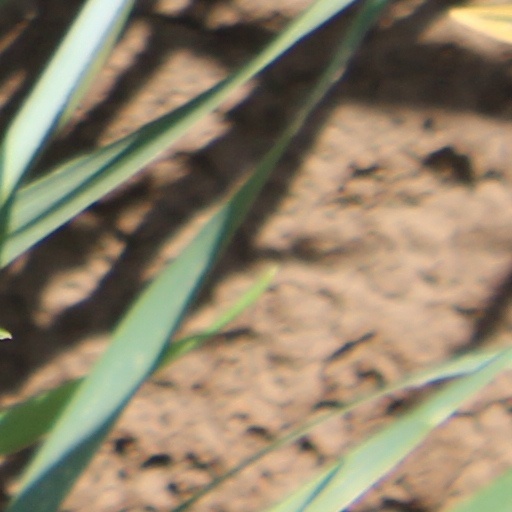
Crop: wheat